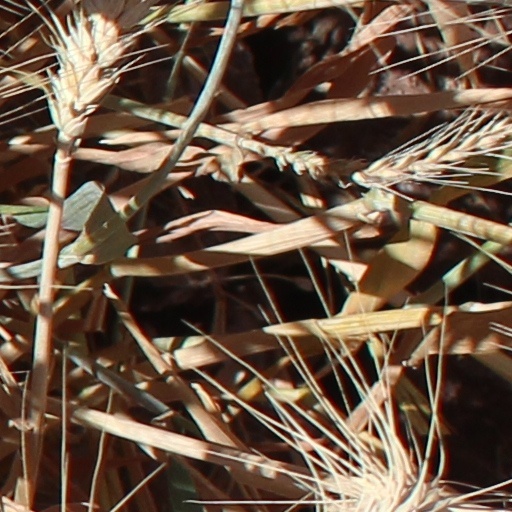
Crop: wheat